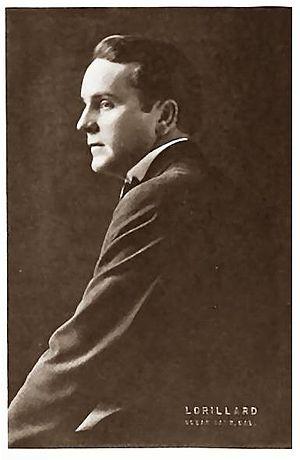
Joseph Sayers "Joe" King est un acteur américain né le 9 février 1883 à Austin et mort le 11 avril 1951 dans le quartier de Woodland Hills à Los Angeles.